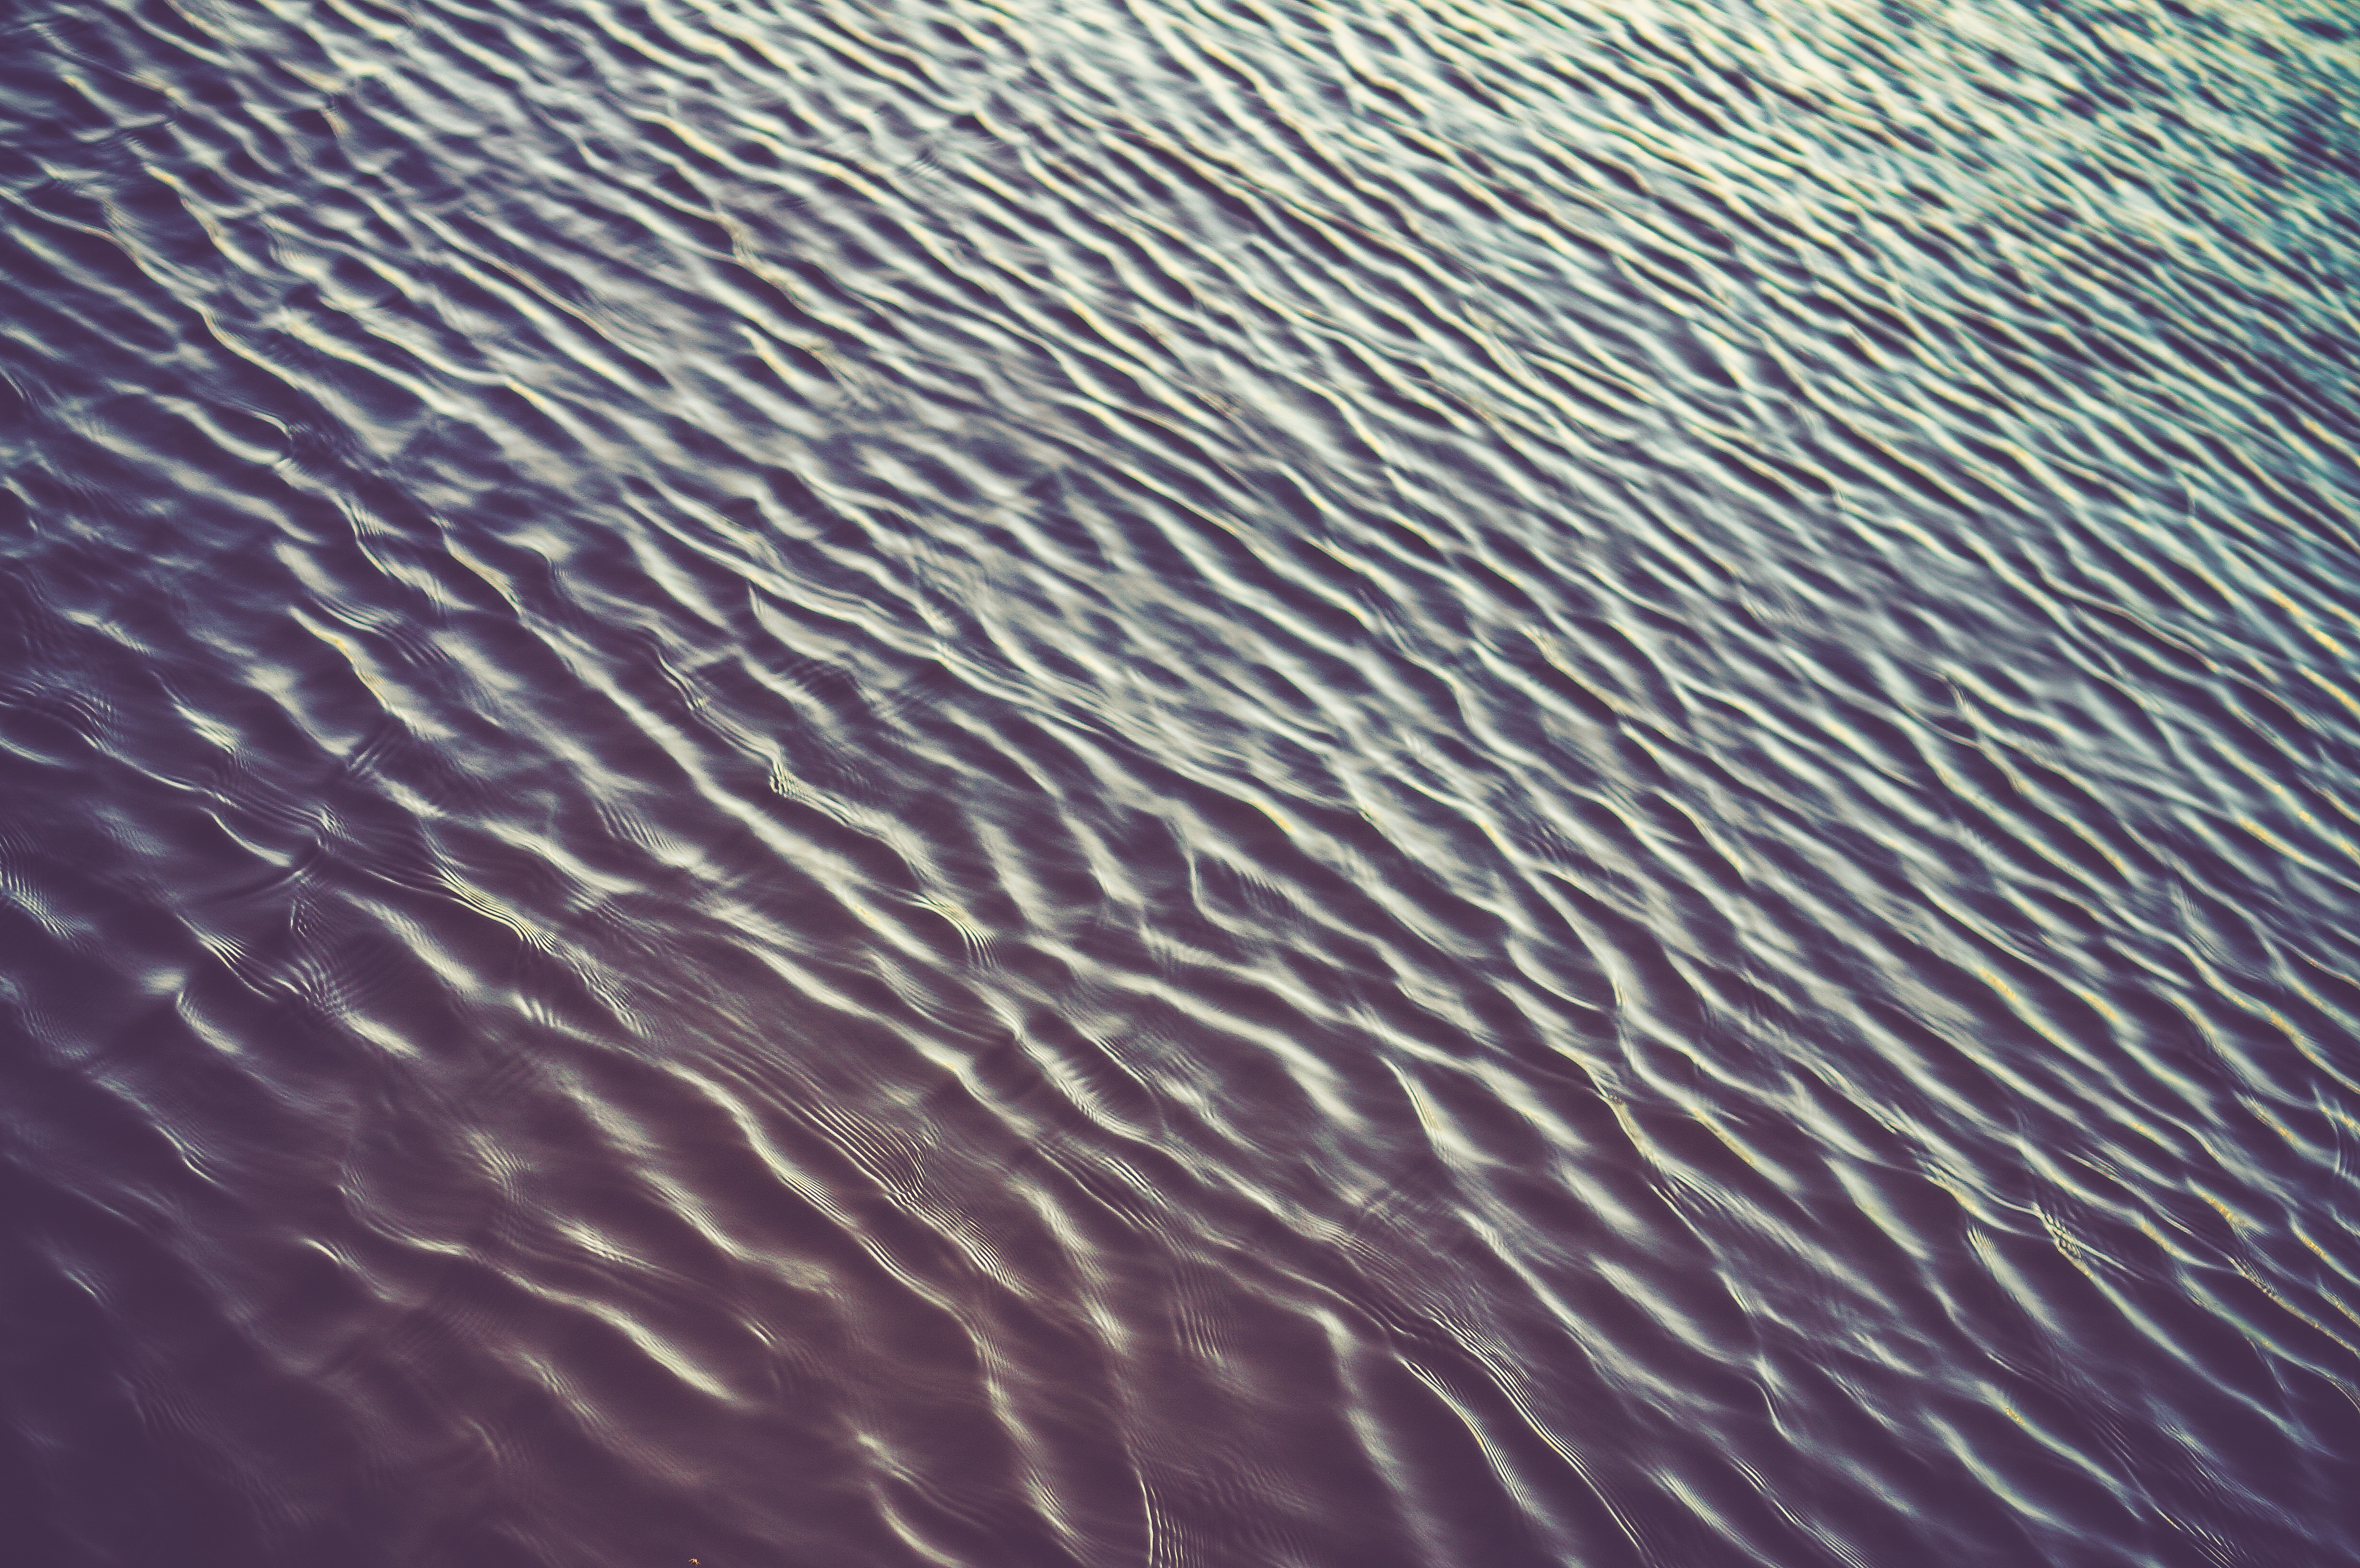
water, texture, wave, floor, ripple, line, flooring